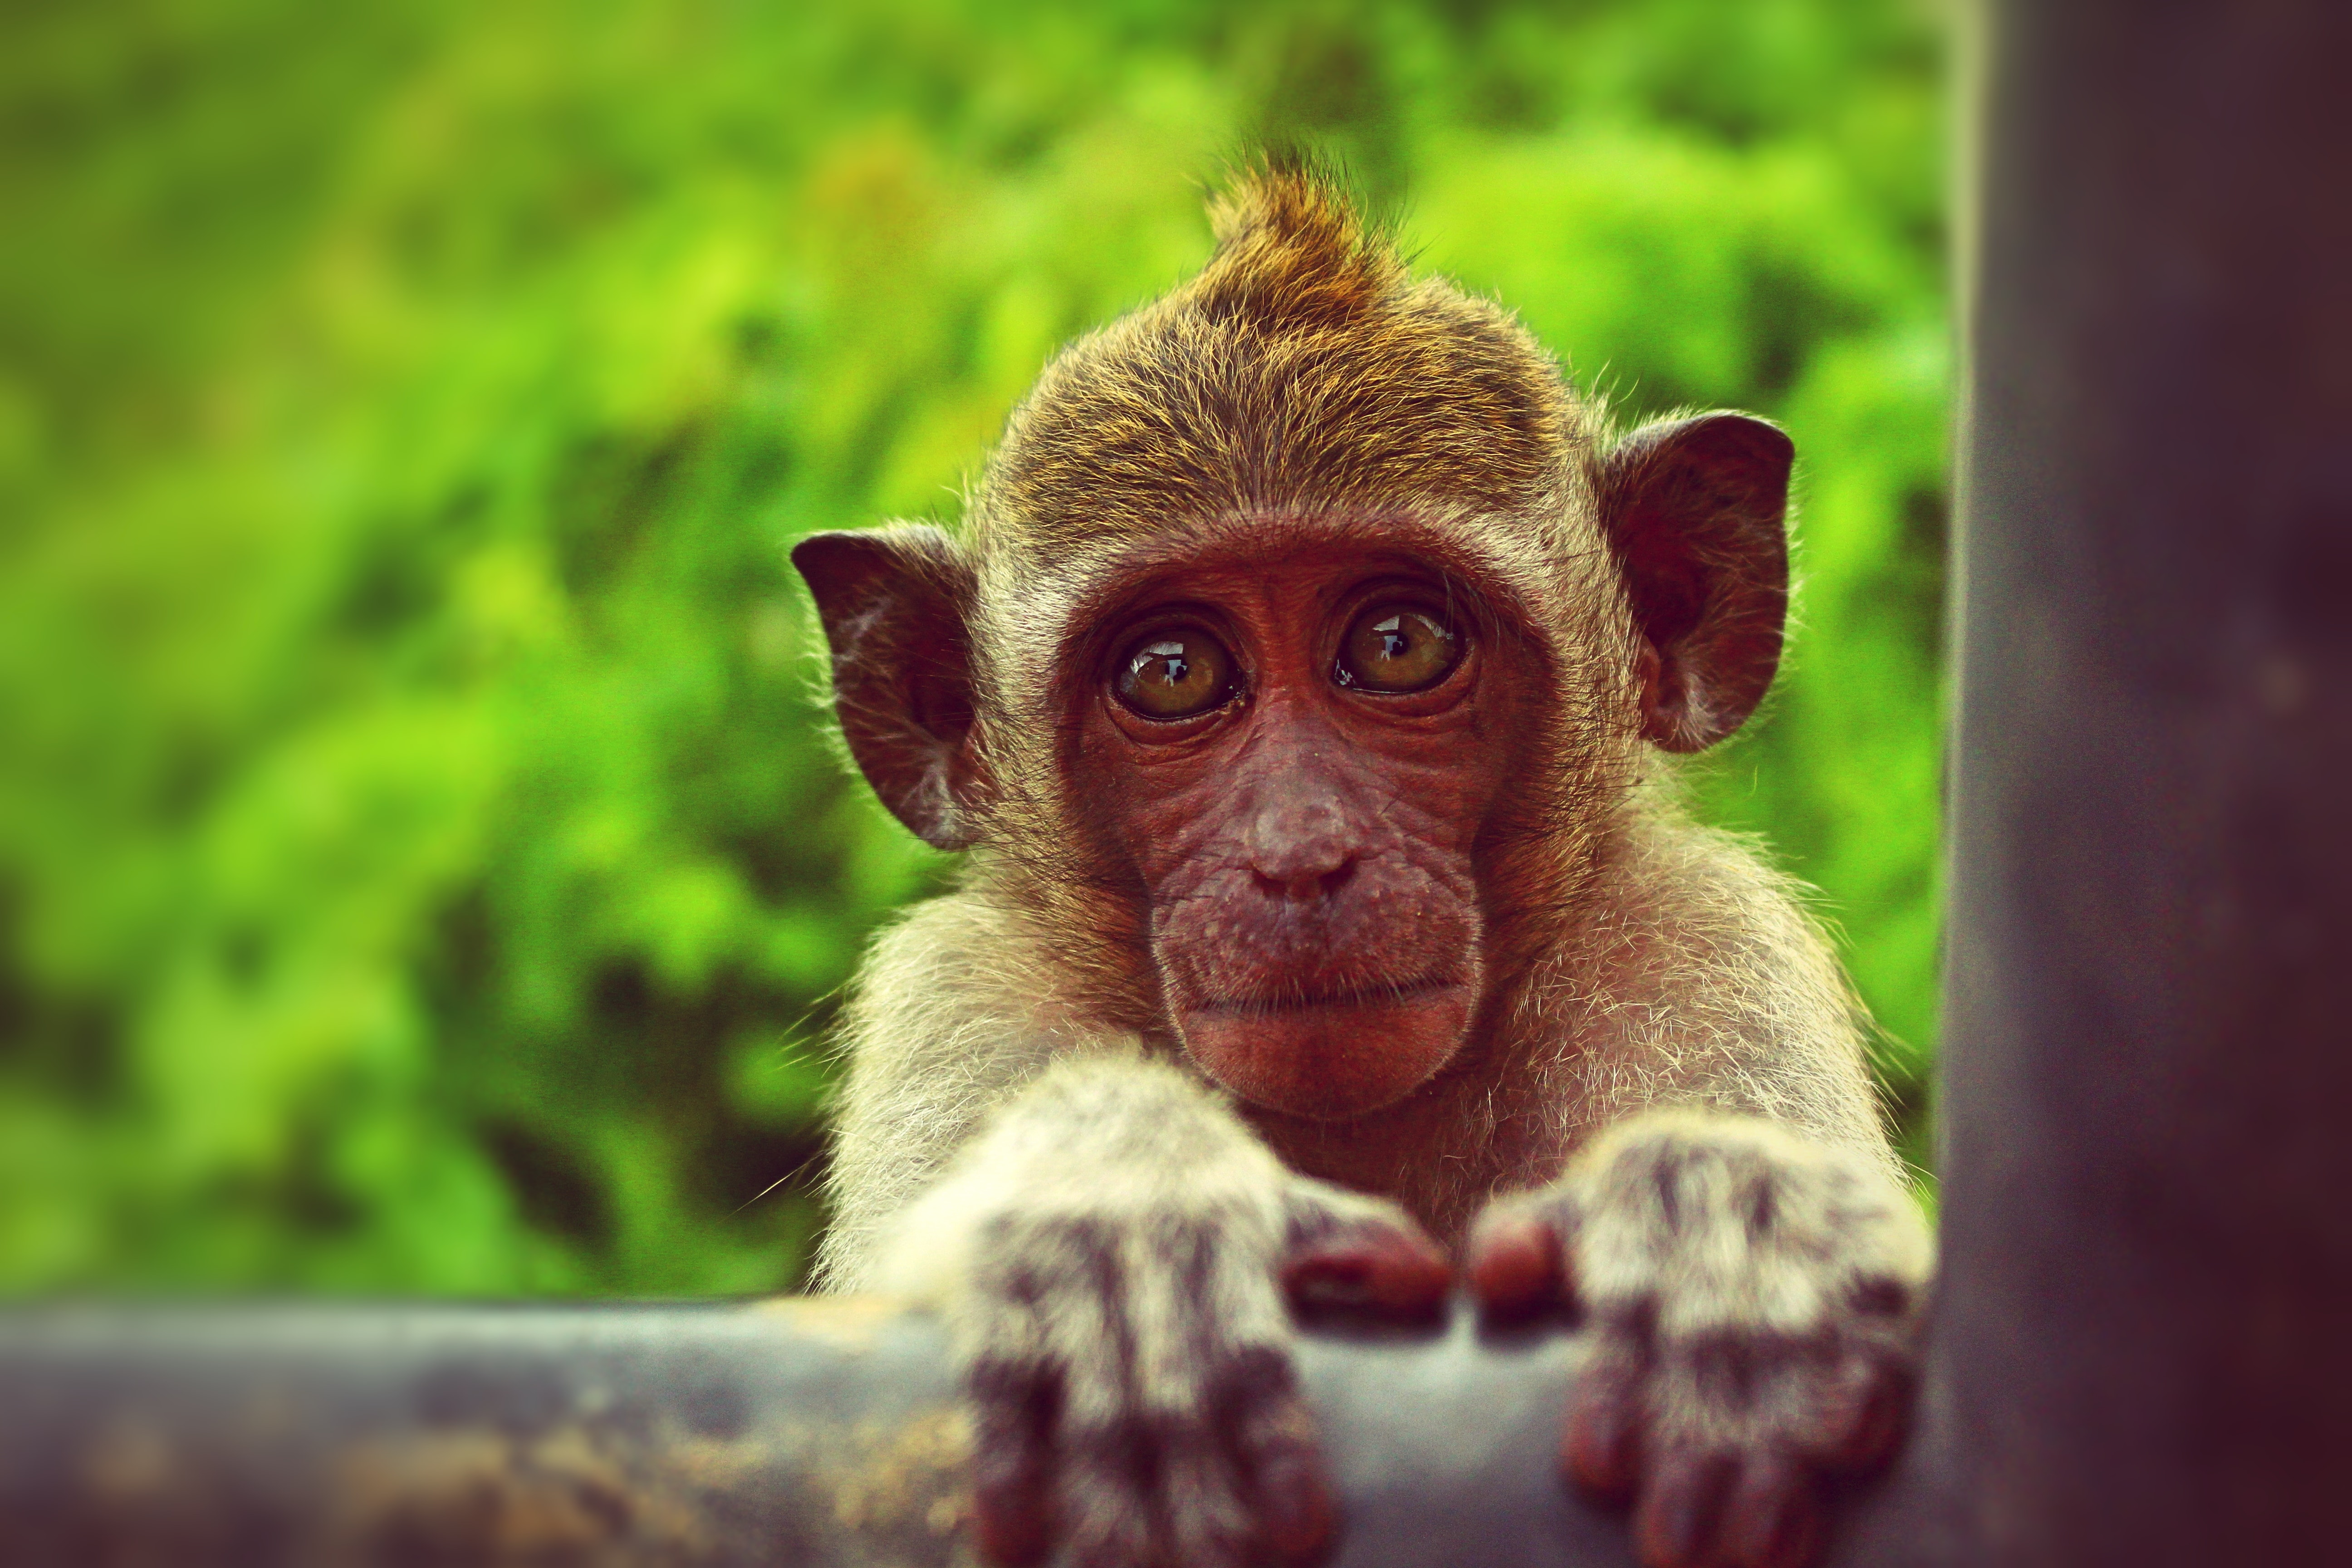
mammal, vertebrate, macaque, wildlife, primate, snout, organism, eye, close up, terrestrial animal, mouth, adaptation, photography, plant, fur, fawn, forest